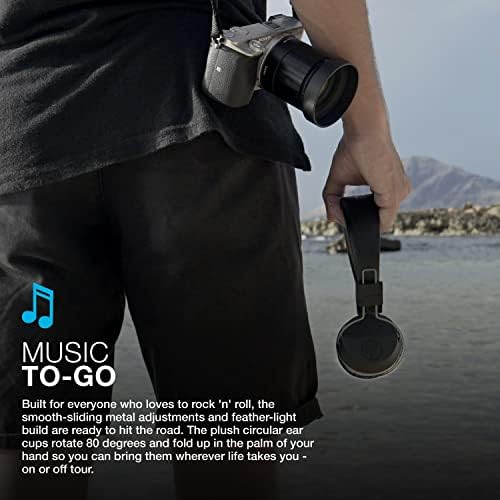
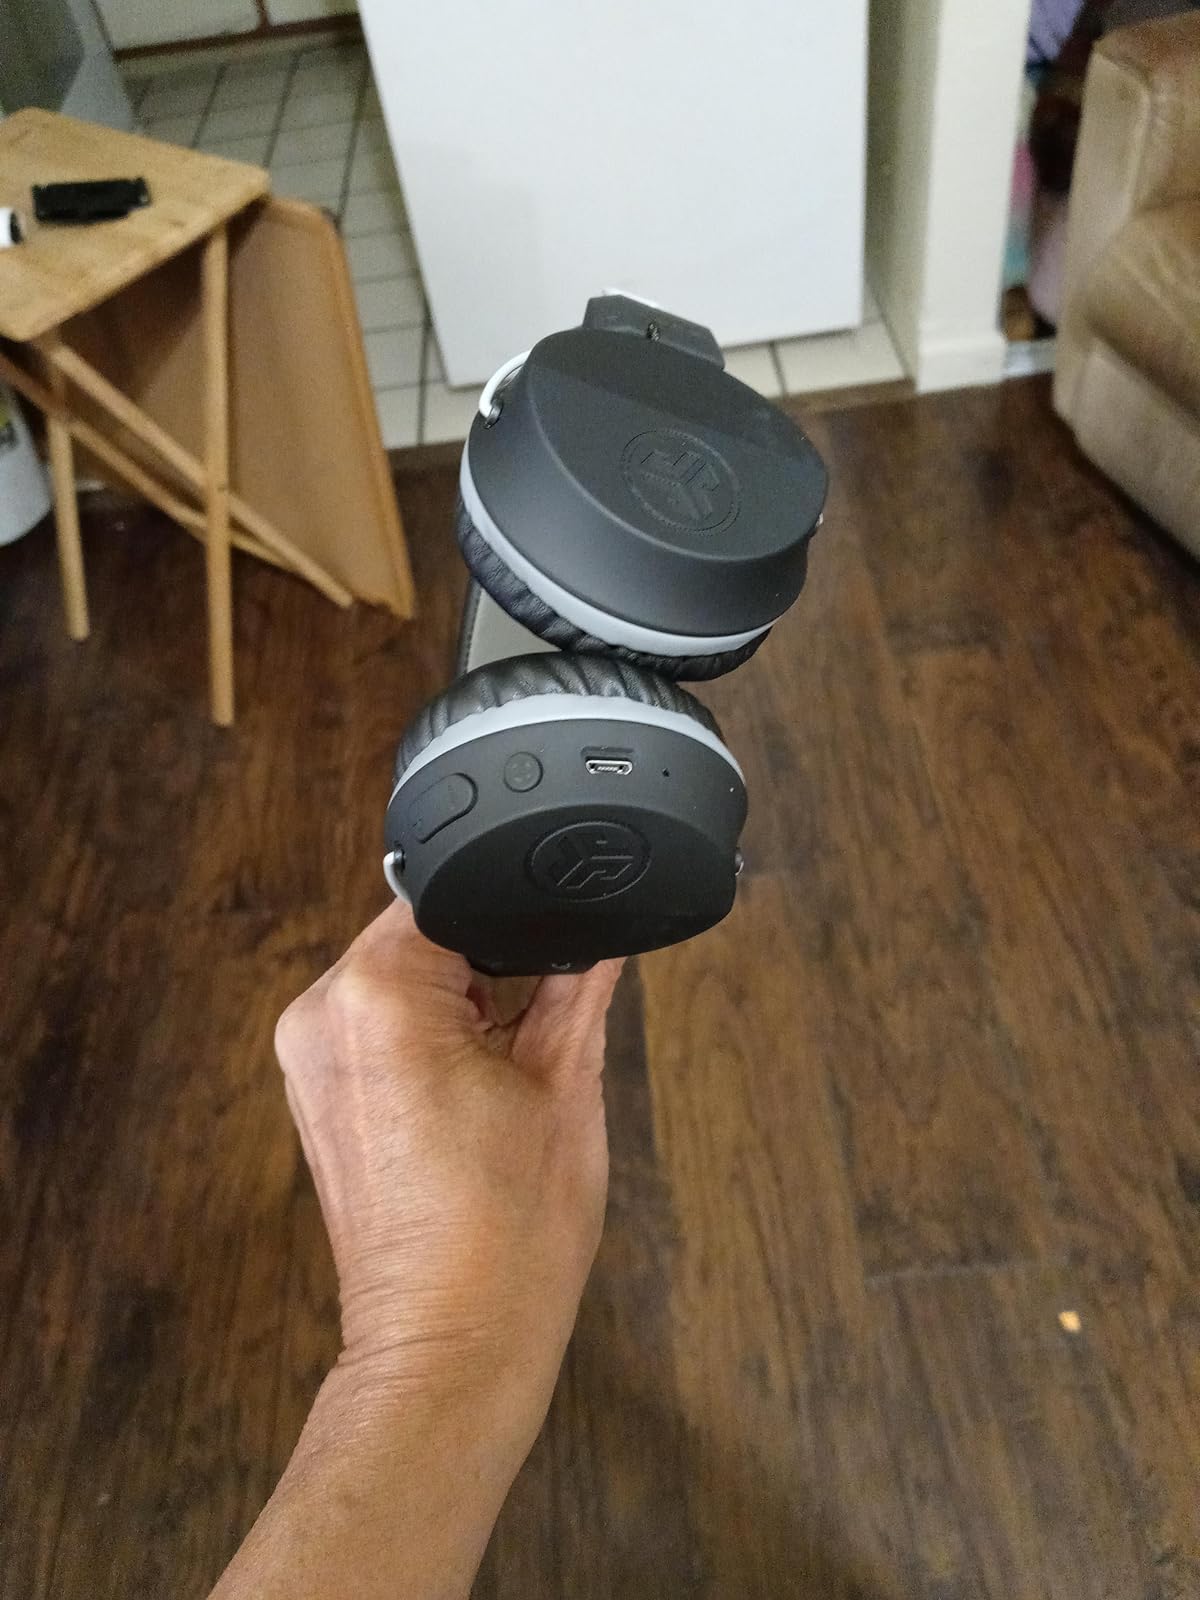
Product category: headphones
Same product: yes